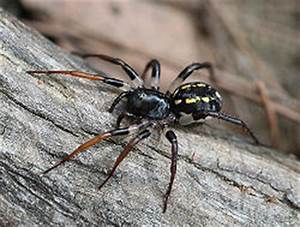
Label: spider